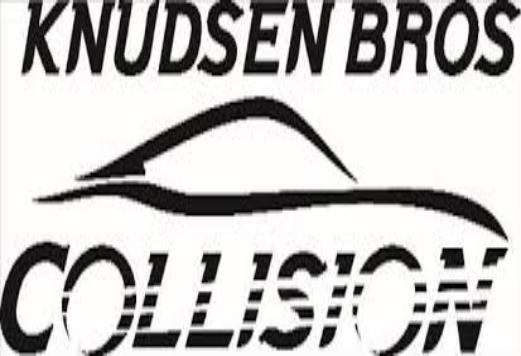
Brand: knudsen
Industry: Others